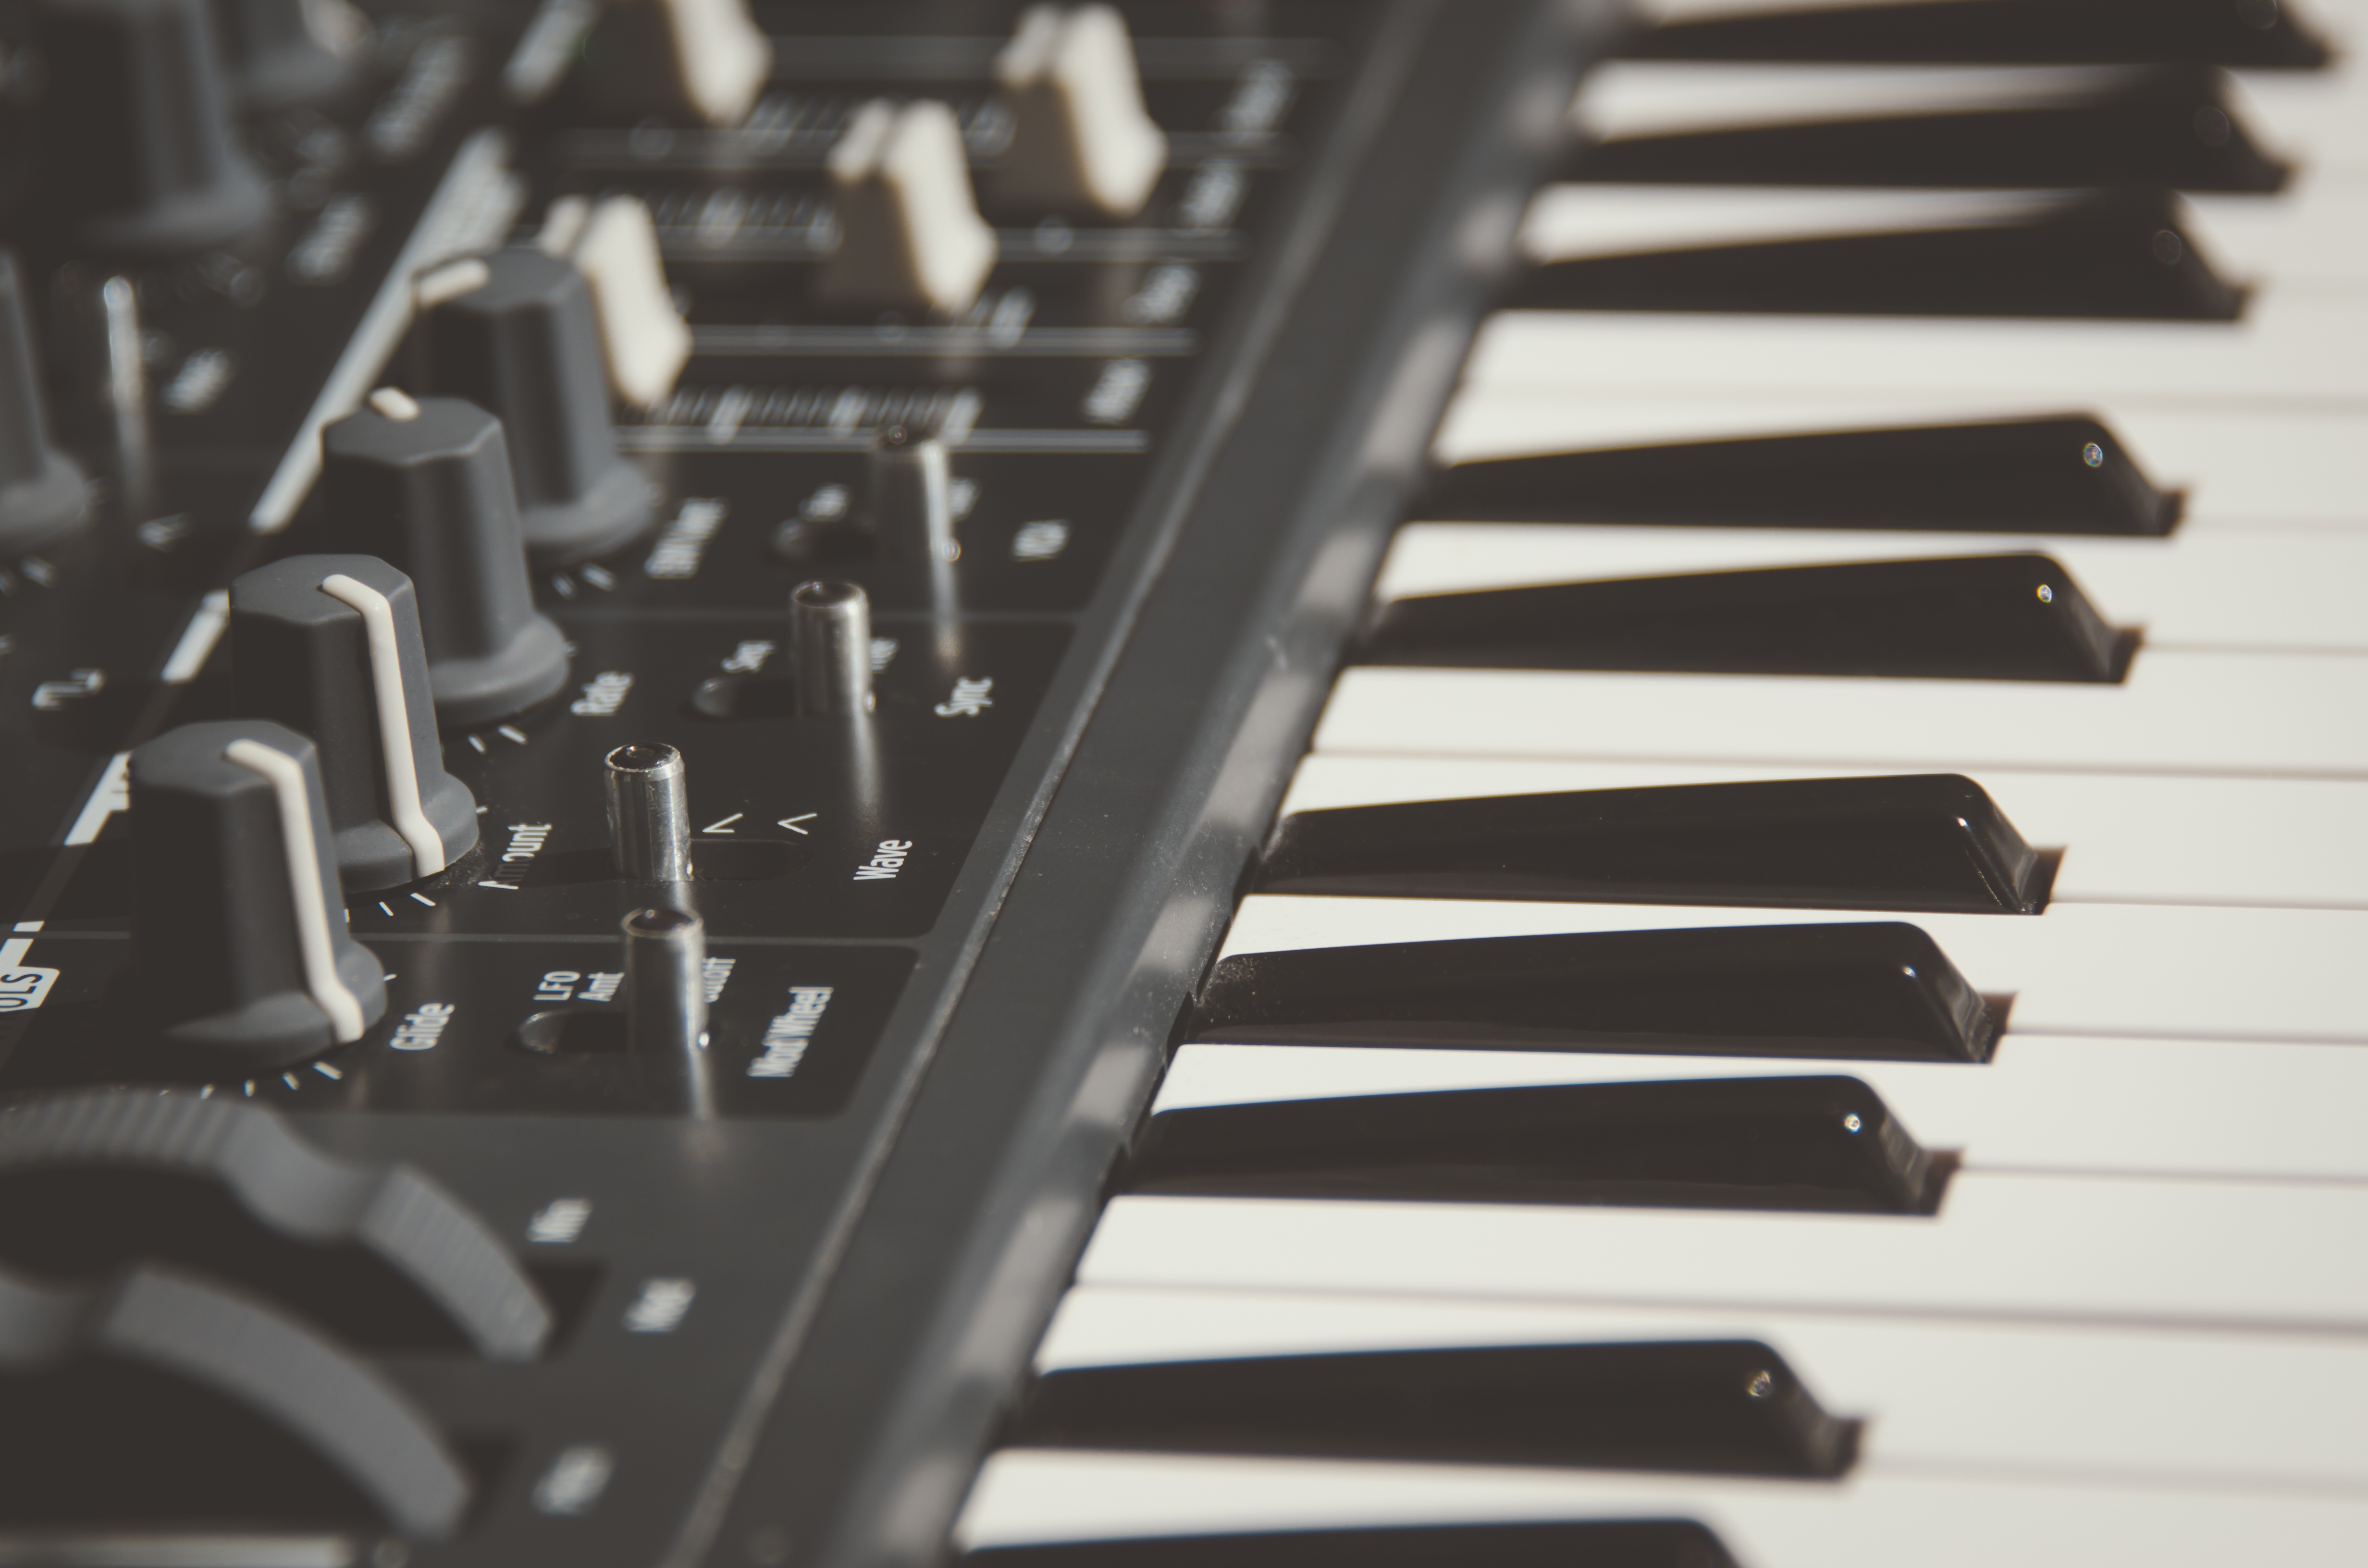
music, black and white, keyboard, technology, guitar, piano, black, monochrome, musical instrument, close up, bass guitar, synthesizer, computer keyboard, string instrument, electronic device, musical keyboard, electronic instrument, plucked string instruments, electronic keyboard, analog synthesizer